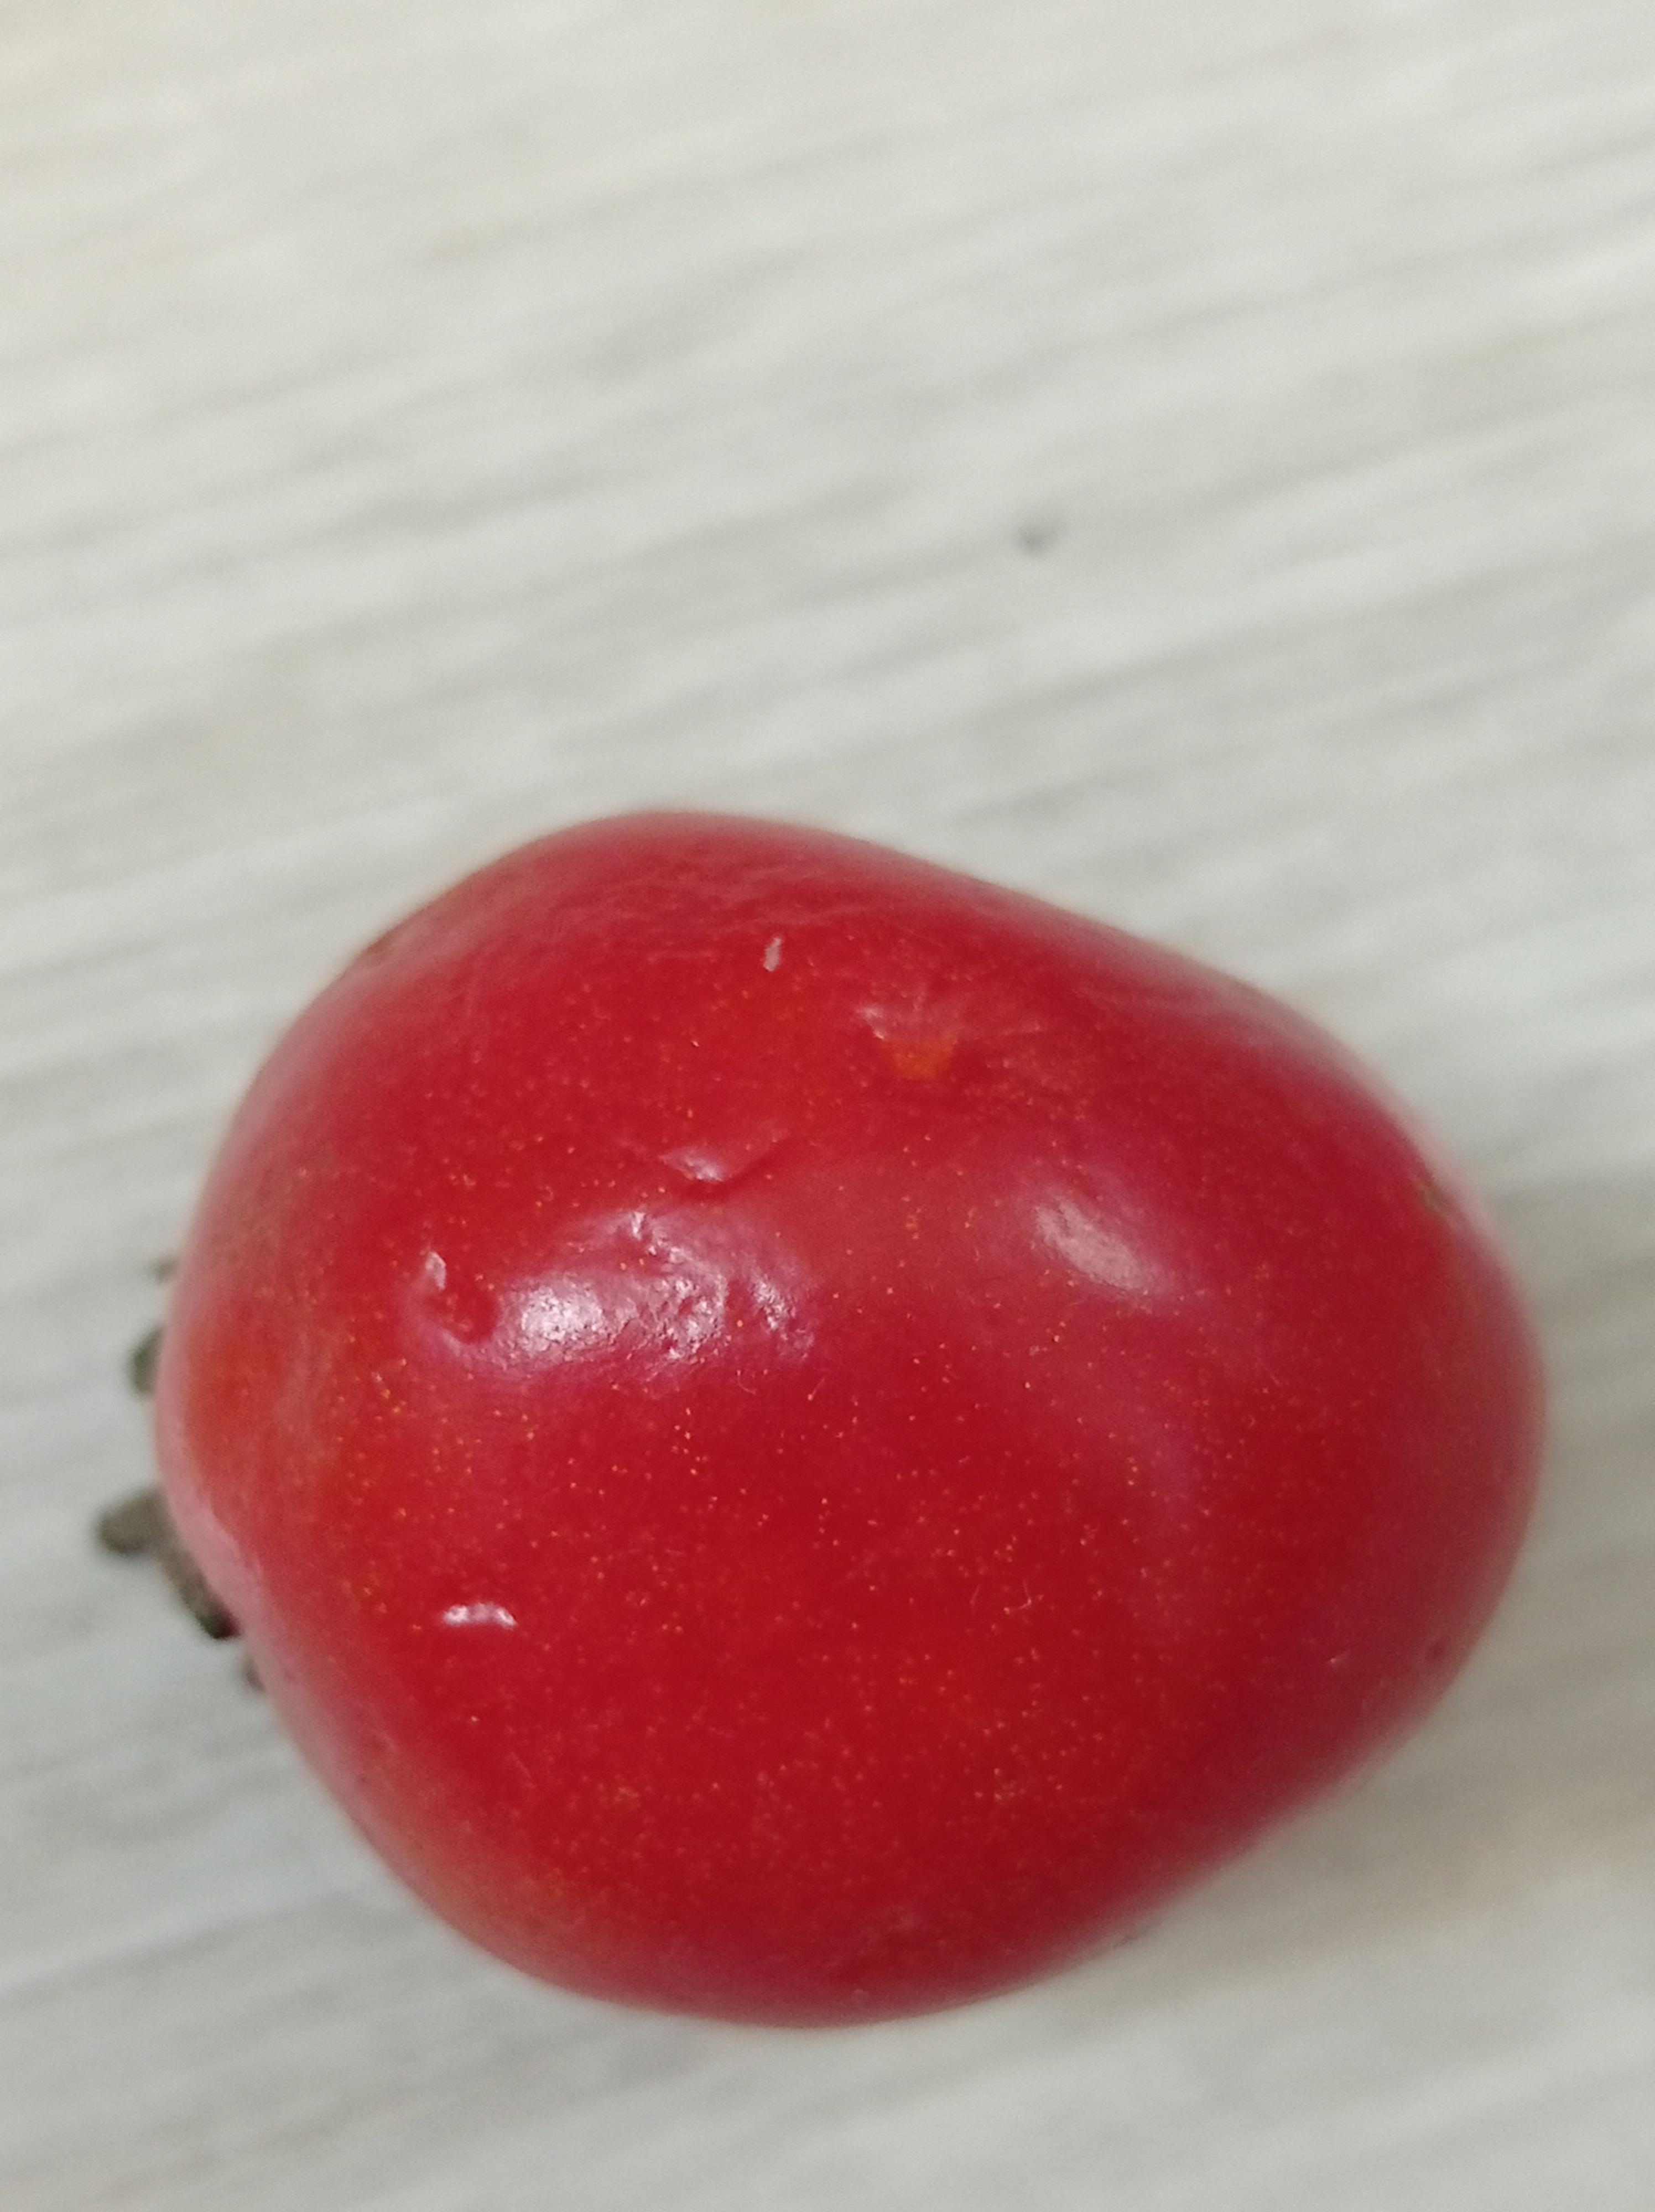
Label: Fresh